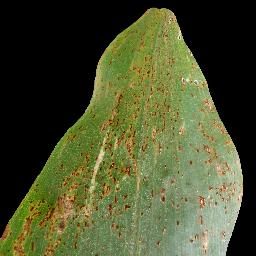
Label: Corn_(Maize)___Common_Rust